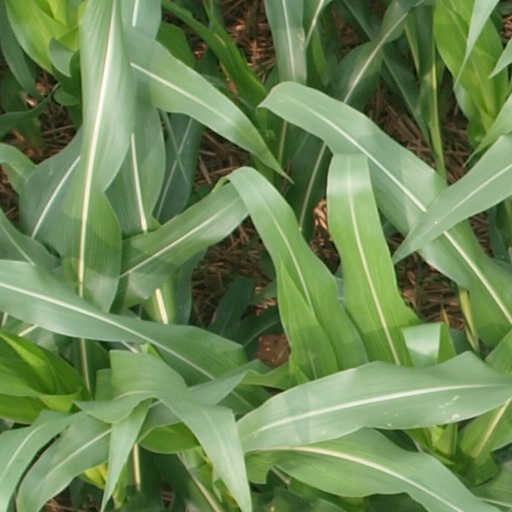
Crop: maize; corn